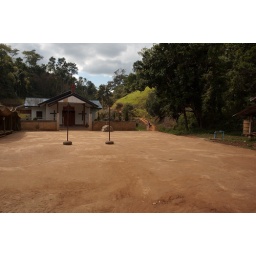
Up in the hills, the road cuts across a church plaza in a hilltribe village.